Bank of Communications Building

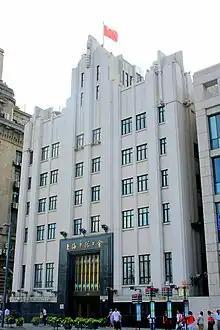
The China Bank of Communications Building was the last building completed on the Bund before the founding of the People's Republic.

The Bank of Communications Building is located at No. 14 on the Bund, Shanghai. The building was designed in a modern Art-Deco style, combined with Chinese elements, by Hungarian architect C. H. Gonda. It is an eight-story concrete-frame structure, framed by black marble around the doors. The building is now occupied by the offices of the Shanghai Federation of Trade Unions.